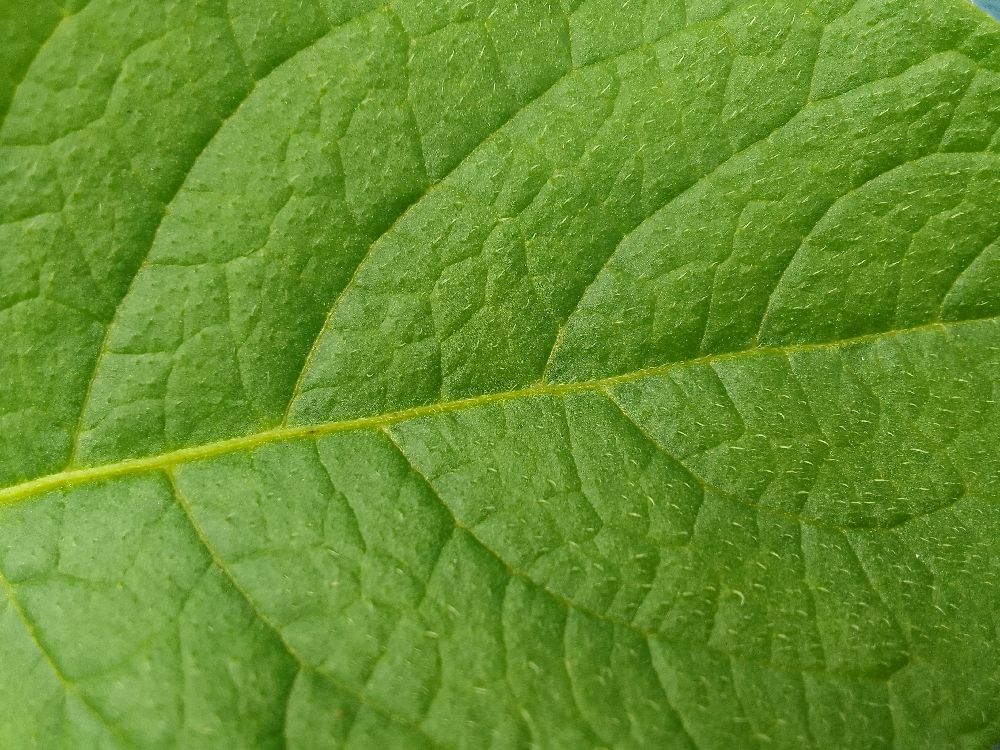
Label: Healthy